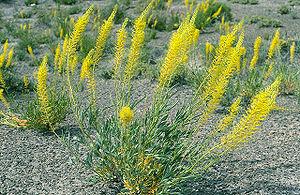
Le sélénium est l'élément chimique de numéro atomique 34, de symbole Se. Ce troisième élément du groupe VI A est un non-métal. La chimie du corps simple et de ses principaux composés présente une grande analogie avec celle du soufre, mais aussi avec celle du tellure.